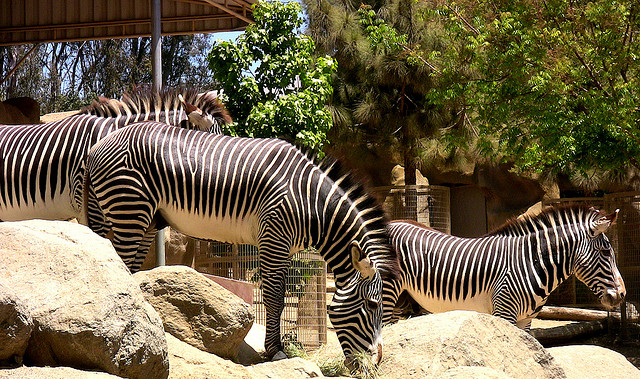
user: Given an image and a question. Answer the question in a short answer. Question: What countries you can find these animals? Short Answer:
assistant: zimbabwe